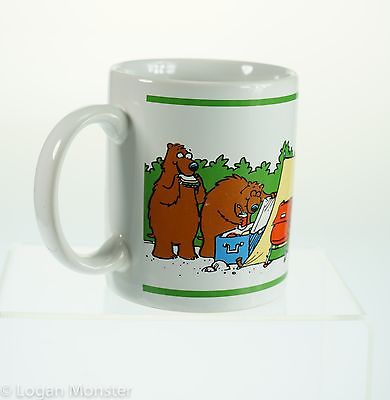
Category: mug